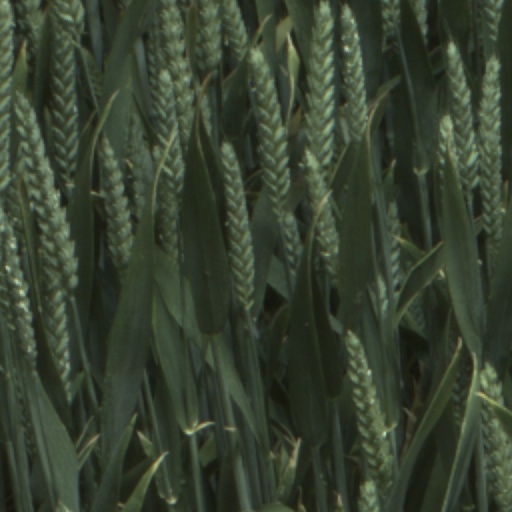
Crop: wheat